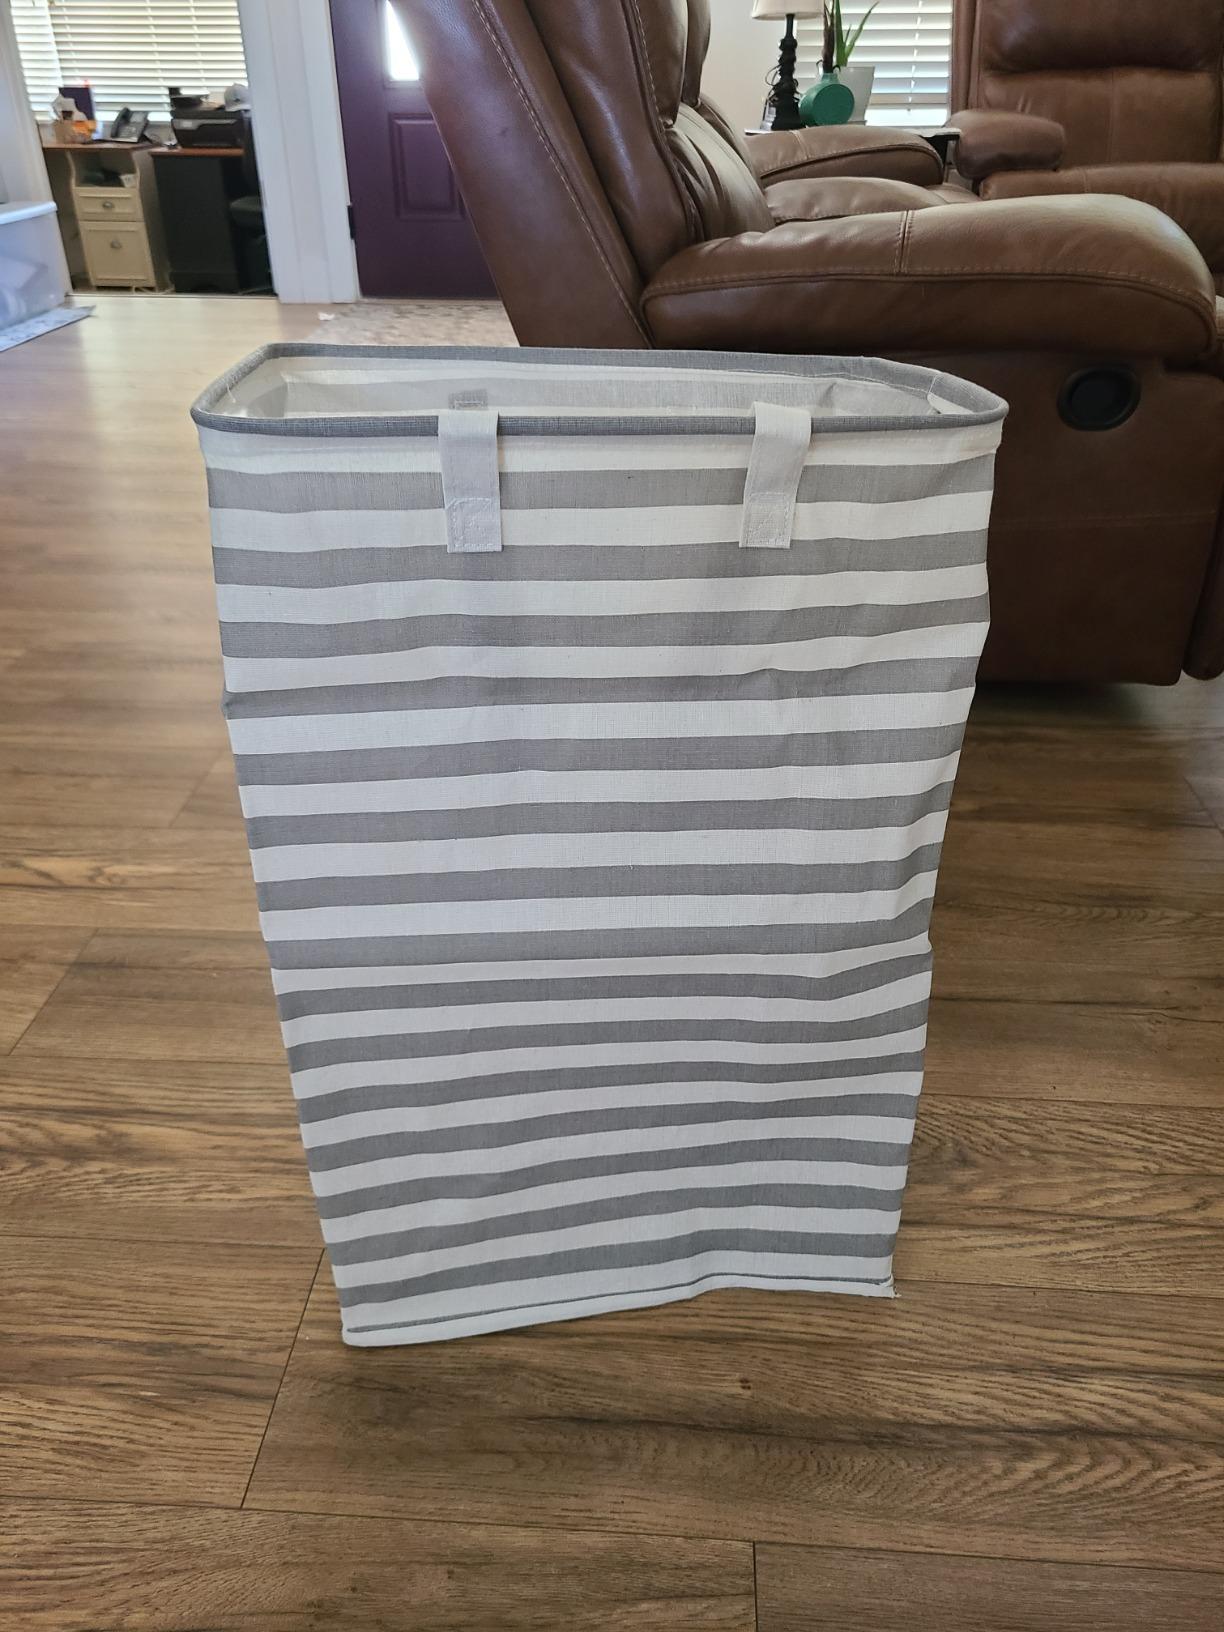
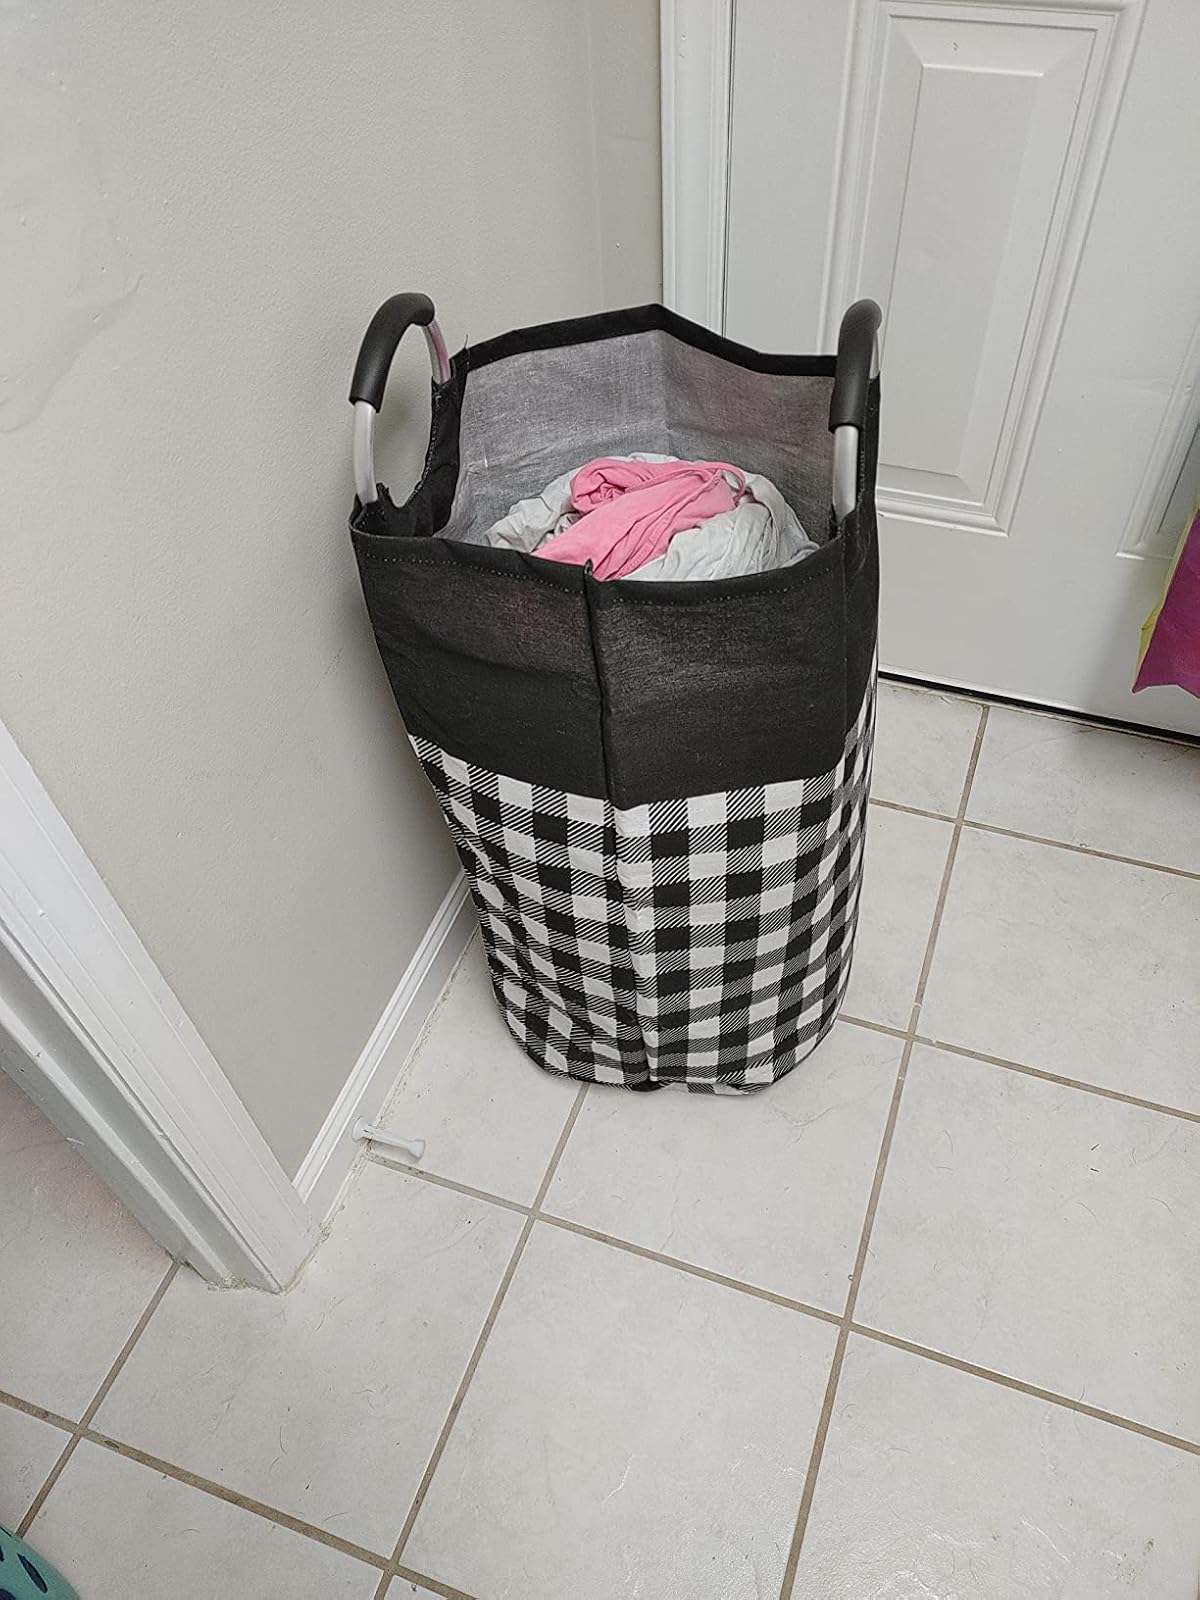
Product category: items_hamper
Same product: no